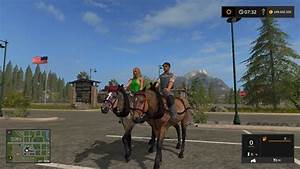
Label: horse